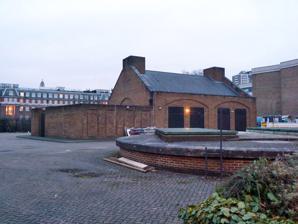
Building: Thames Water Ring Main
Country: United Kingdom
Year built: 1993
London water supply infrastructure Thames Water Ring Main Ring Main shaft and pump house at New River Head Overview Type Urban water infrastructure Status Operational Locale Greater London Construction Period 1988 - 1993, 2007 - 2010 Website http://www.thameswater.co.uk Owner Thames Water Technical Tunnel length 80 km (50 mi) Capacity 1.8 Gl/d (gigalitre / day) Depth 10–65 m (33–213 ft) Tunnel diameter 2.54–2.91 m (8.3–9.5 ft) Cost of construction £248m (initial construction) The Thames Water Ring Main (TWRM, formerly the London Water Ring Main ) is a system of approximately 80 km (50 mi) of concrete tunnels which transfer drinking water from water treatment works in the Thames and River Lea catchments for distribution within central London . A major part of London's water supply infrastructure , the initial ring was constructed by Thames Water between 1988 and 1993 at a cost of £248 million (equivalent to £638 million in 2023), and when completed, it was the longest tunnel in the UK. Two extensions were constructed between 2007 and 2010. Overview Map of the Thames Water Ring Main The ring main comprises a major loop linking the Hampton , Walton , Ashford and Kempton water treatment works clustered in west London, to central London by a southern branch via Brixton and northern branch via Kew . Spurs run to Coppermills Water Treatment Works near Walthamstow, and to the reservoir and pumping station at Honor Oak . The total transfer capacity of the system is 1.8 gigalitres (1.8 × 10 9 litres) per day. The ring main is located well below most water mains, at a depth of 10 to 65 m (33 to 213 ft) below ground level and approximately 10 to 30 m (33 to 98 ft) below sea level. The tunnel is mostly of 2.54 m (100 in) internal diameter, except for the section between Ashford Common and Kew, where it is 2.91 m (115 in). It is connected to the surface by 21 vertical shafts that extend to ground level. Rationale Before the ring main was built, water was transferred within London through a number of trunk mains, mostly located just below the surface. Some of the oldest operational pressure mains in the world — the oldest dating from 1838 — the trunks were weakened by corrosion. Additionally, there was an increased pressure requirement due to increasing water demand, as well as an increase in external stresses due to vehicle traffic. These problems were exacerbated by a lack of system redundancies which limited preventive maintenance, resulting in an increasing number of leaks. The ring main extended the operational life of the high-level trunks by reducing the demand placed on them, and, by providing an increased level of redundancy, enabled them to be more easily isolated and maintained. Construction The main was constructed in two phases: the southern leg in 1988 to 1991, and the northern leg in 1991 to 1993. A tunnel was also built between Coppermills Water Treatment Works and Stoke Newington at the same time, although this was not connected to the rest of the ring until the later extension phase. The project was geographically split into stages, separately contracted and constructed largely simultaneously. Different contractors' work resulted in minor variations in tunnel details. The tunnels were constructed using tunnel boring machines , with interlocking wedgelock linings. The southern leg of the project refurbished and reused the existing Southern Tunnel Main, completed in 1974 between Ashford Common and Merton, but otherwise the project consisted of brand new tunnels. Eleven new pumping stations were constructed as part of the project, to extract water from the tunnel and send it to the water distribution network. These were positioned to deliver water to the areas of London with the greatest demand, which often meant they had to be constructed in locations where space was at a premium. In three locations — Barrow Hill, Holland Park Avenue, and Park Lane — the pumping stations were constructed entirely underground. Once the ring main was completed, it was envisaged that four existing water treatment works at Barn Elms, Stoke Newington, Surbiton, and Hornsey would be decommissioned, although Hornsey ultimately remained open. Geology The main lies mostly within London Clay with sections within the overlying alluvium and underlying Lambeth Group and Thanet Sand . The predominance of the London Clay lengths is by design, as being easily excavated, largely impermeable and somewhat self-supporting for short periods it is a near-ideal tunnelling material. Where the design required entry into the Lambeth Group and Thanet Sand, tunnelling was considerably more difficult. In particular, the Thanet Sand requires a high boring torque, is highly abrasive and, most challengingly, sufficiently permeable to contain a water table continuous with the underlying Chalk and measured at pressures up to 4 bar (400 kPa). An unexpected entry into the Thanet Sand while excavating near Tooting Bec Common led to the flooding of the tunnel and the temporary abandonment of a tunnel boring machine. A further problem with Thanet Sand was the presence of glauconite , which oxidises on contact with air. The resulting de-oxygenated air resulted in two fatalities during the excavation of a pump-out shaft. Extension Between 2007 and 2010, two extensions to the ring main were constructed. A 4.5 km (2.8 mi) tunnel was built between New River Head and Stoke Newington, connecting the ring main to the tunnel to Coppermills water treatment works, which was built in the initial construction phase. A 5 km (3.1 mi) tunnel was also constructed between Brixton and Honor Oak. These extensions increased the ring main's transfer capacity by 500 million litres per day. Hydraulics Flow through the main is by gravity under the driving head of the service reservoirs.  By virtue of its depth, the pipeline is under some pressure. The hydraulic grade line rarely exceeds ground level. To enter, supply water is pumped up into the distribution zones at the pump-out shafts.  In some respects, the main can be considered as a reservoir, from which supply is drawn as required.  An indication of this dynamic variation in demand is that the minimum hydraulic level moves between the Battersea and Park Lane pump-out shafts.  The loop is closed to provide the redundancy that allows any segment on the ring to be isolated and drained for maintenance without interrupting the supply to any shaft, not for hydraulic reasons. Shafts The 21 shafts connecting the main to the surface are divided into: 5 water treatment works (WTW), which supply clean water, 11 pumping stations (PS), which withdraw water from the main, 3 access shafts, where no water transfer occurs, and 2 storage locations, where water is supplied or withdrawn as demand fluctuates. North leg Ashford Common — WTW Kempton Park — WTW Mogden , Isleworth — Access Kew — PS Barnes — balancing storage Holland Park Avenue — PS Barrow Hill, Primrose Hill — PS South leg Ashford Common — WTW Walton — WTW Hampton — WTW Surbiton — PS Hogsmill — Access Raynes Park — Access Merton — PS Streatham — PS Brixton — PS Battersea — PS Park Lane — PS Barrow Hill — PS North extension Barrow Hill — PS New River Head — PS Stoke Newington — PS Coppermills — WTW South extension Brixton — PS Honor Oak — underground storage References